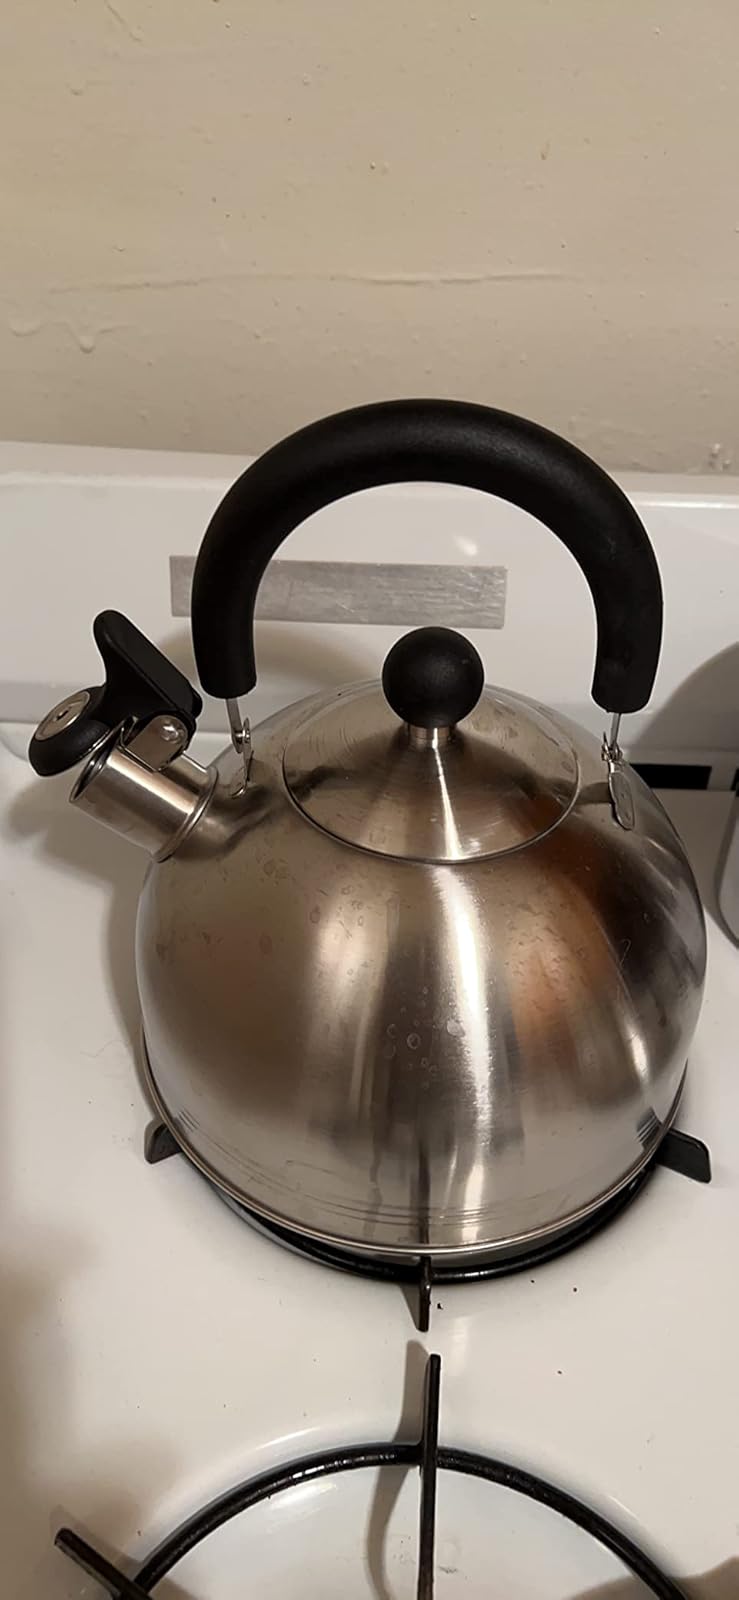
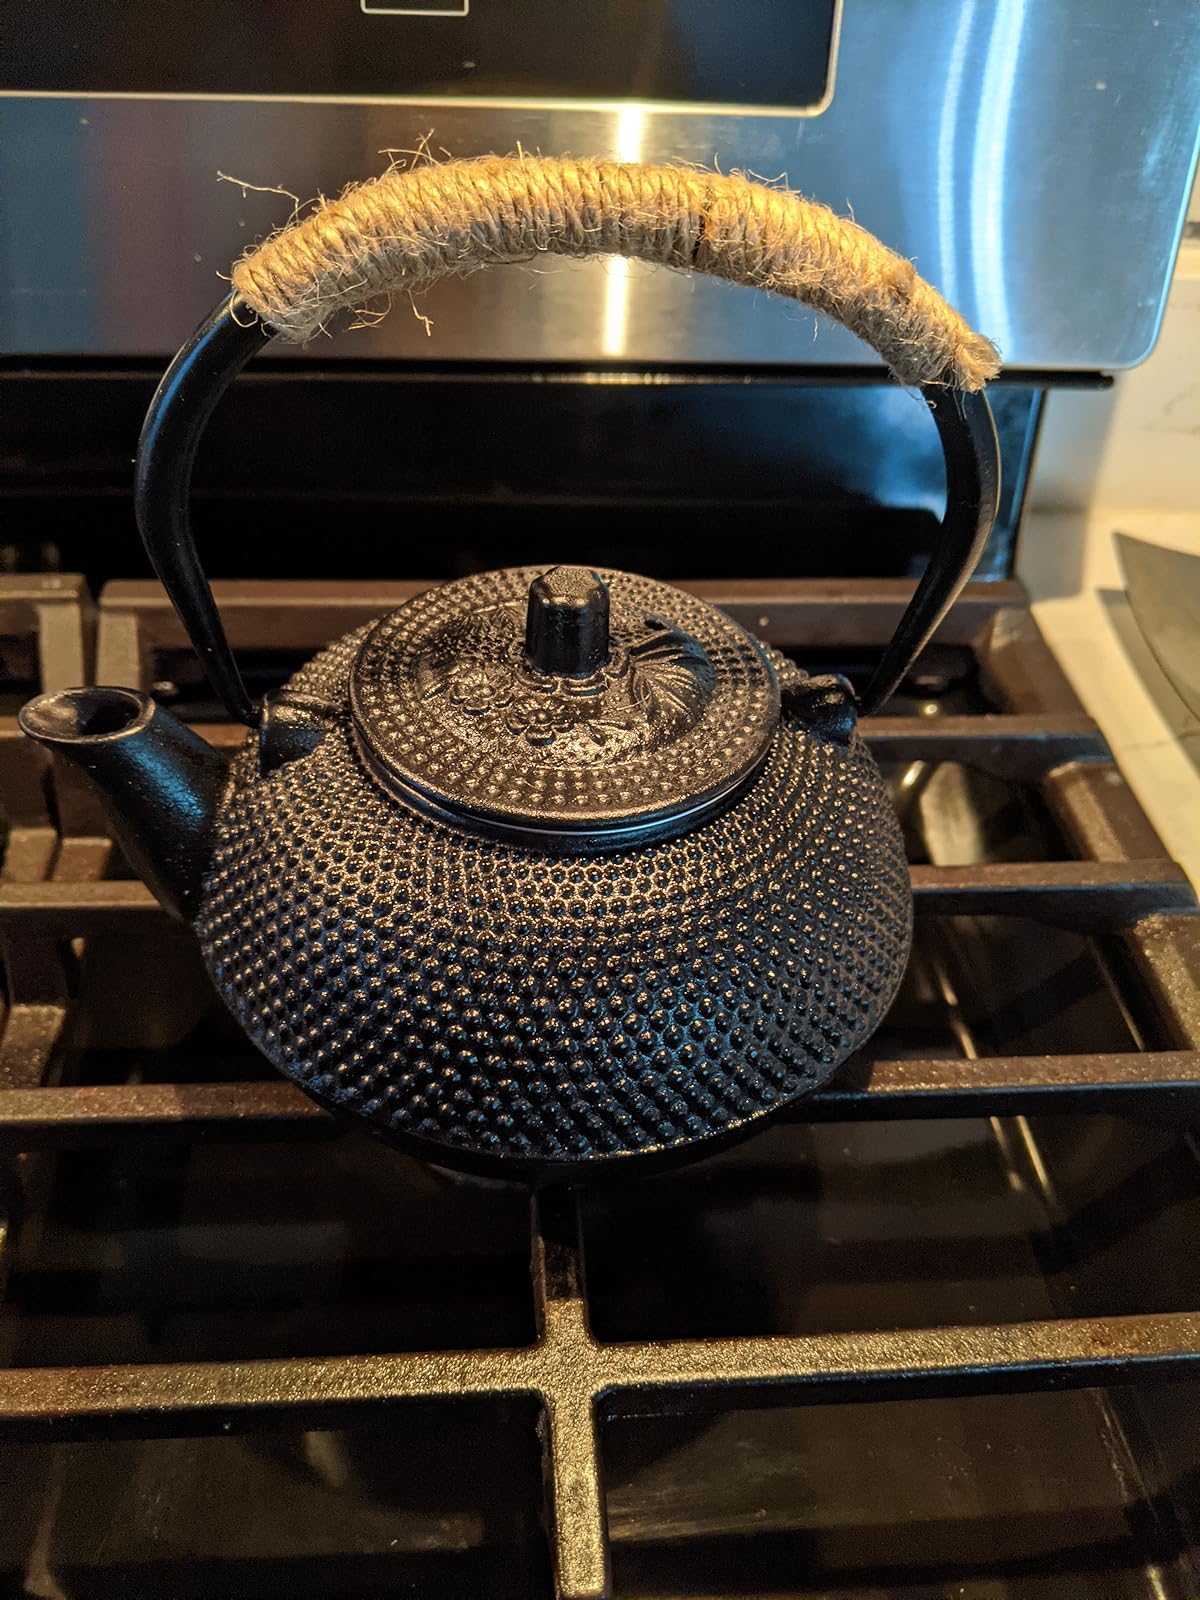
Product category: items_kettle
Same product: no